Badchen

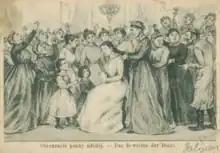
A 1902 postcard showing a scene from a Jewish wedding

The role of the badkhn was also to guide the bride and groom through the various ritual and customary stages of the traditional wedding. These often began with a procession of the wedding party through the streets to the home of the bride, with the accompaniment of the klezmer band and occasionally the badkhn. A further procession would take place later in the morning to the place where the wedding was to take place. The next stages often focused on the bride. In various places this phase would be called "Bazetsn di kale" (seating of the bride), "kale bazingn" (singing for the bride) "kale badekns" (bridal veiling), while the badkhn sang couplets punctuated by accompaniment by the klezmer musicians. Often these couplets would include descriptions of a wife's responsibilities combined with phrases such as ""kalenyu, kalenyu, veyn, veyn, veyn"" (oh dear little bride, weep, weep weep).